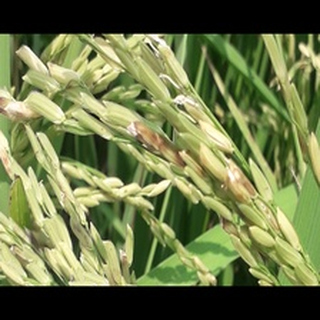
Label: diseased_rice